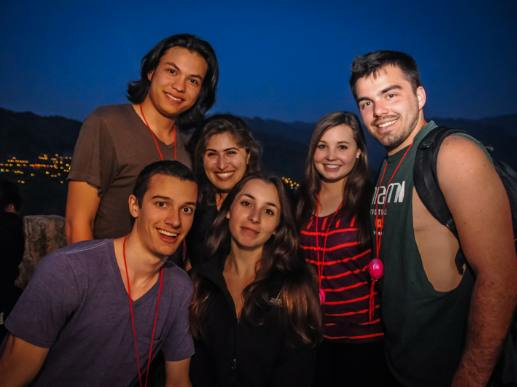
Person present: Yes